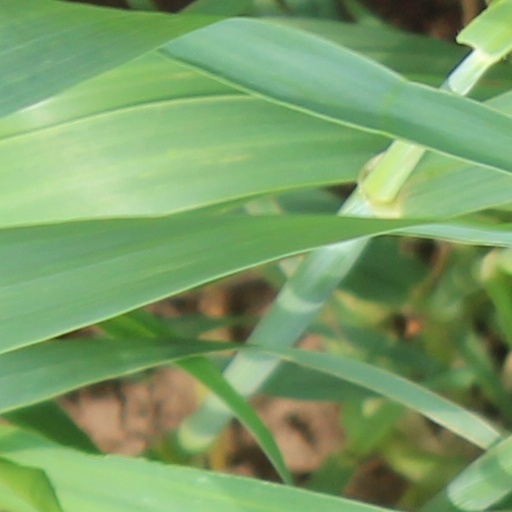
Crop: wheat